Atelectasis

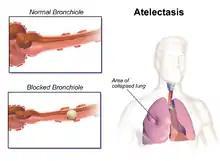
Atelectasis.

It is a common misconception and pure speculation that atelectasis causes fever. This claim has been perpetuated in medical textbooks as recently as 2021. Review articles published in 2011 and 2019 summarizing the available evidence on the association between atelectasis and post-operative fever concluded that there is no clinical evidence supporting this speculation. A recent article outlined the history of this myth and the true causes of post-operative fever.